Geof Isherwood

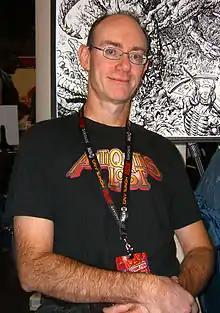
Isherwood at the 2011 New York Comic Con.

Geof Isherwood (born December 4, 1960) is an American painter, sculptor and comic book illustrator.